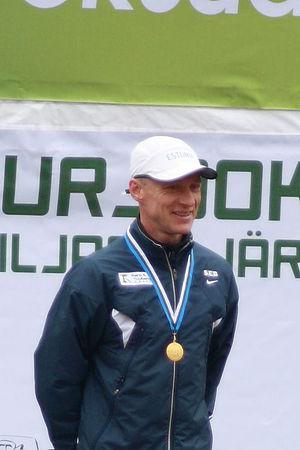
Pavel Loskutov est un athlète estonien, spécialiste du fond et du marathon.